Gwen Lee

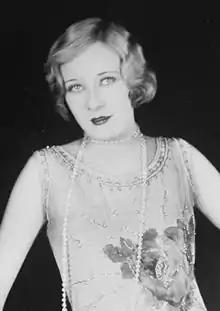
Lee in 1927

Gwen Lee (born Gwendolyn Lepinski; November 12, 1904 – August 20, 1961) was an American stage and film actress. Lee began her career as a model before being discovered and signed to Metro-Goldwyn-Mayer. She was typically cast in supporting roles. Lee appeared in over 60 films, and she retired in 1938.